List of minor planets

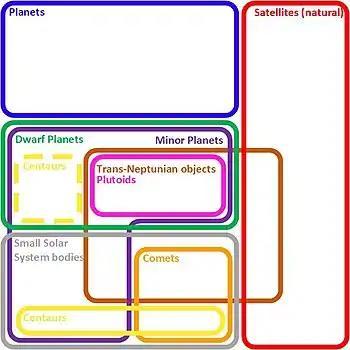
Euler diagram showing the types of bodies in the Solar System "(see Small Solar System body)".

The following are lists of minor planets by physical properties, orbital properties, or discovery circumstances: